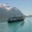
Label: ship